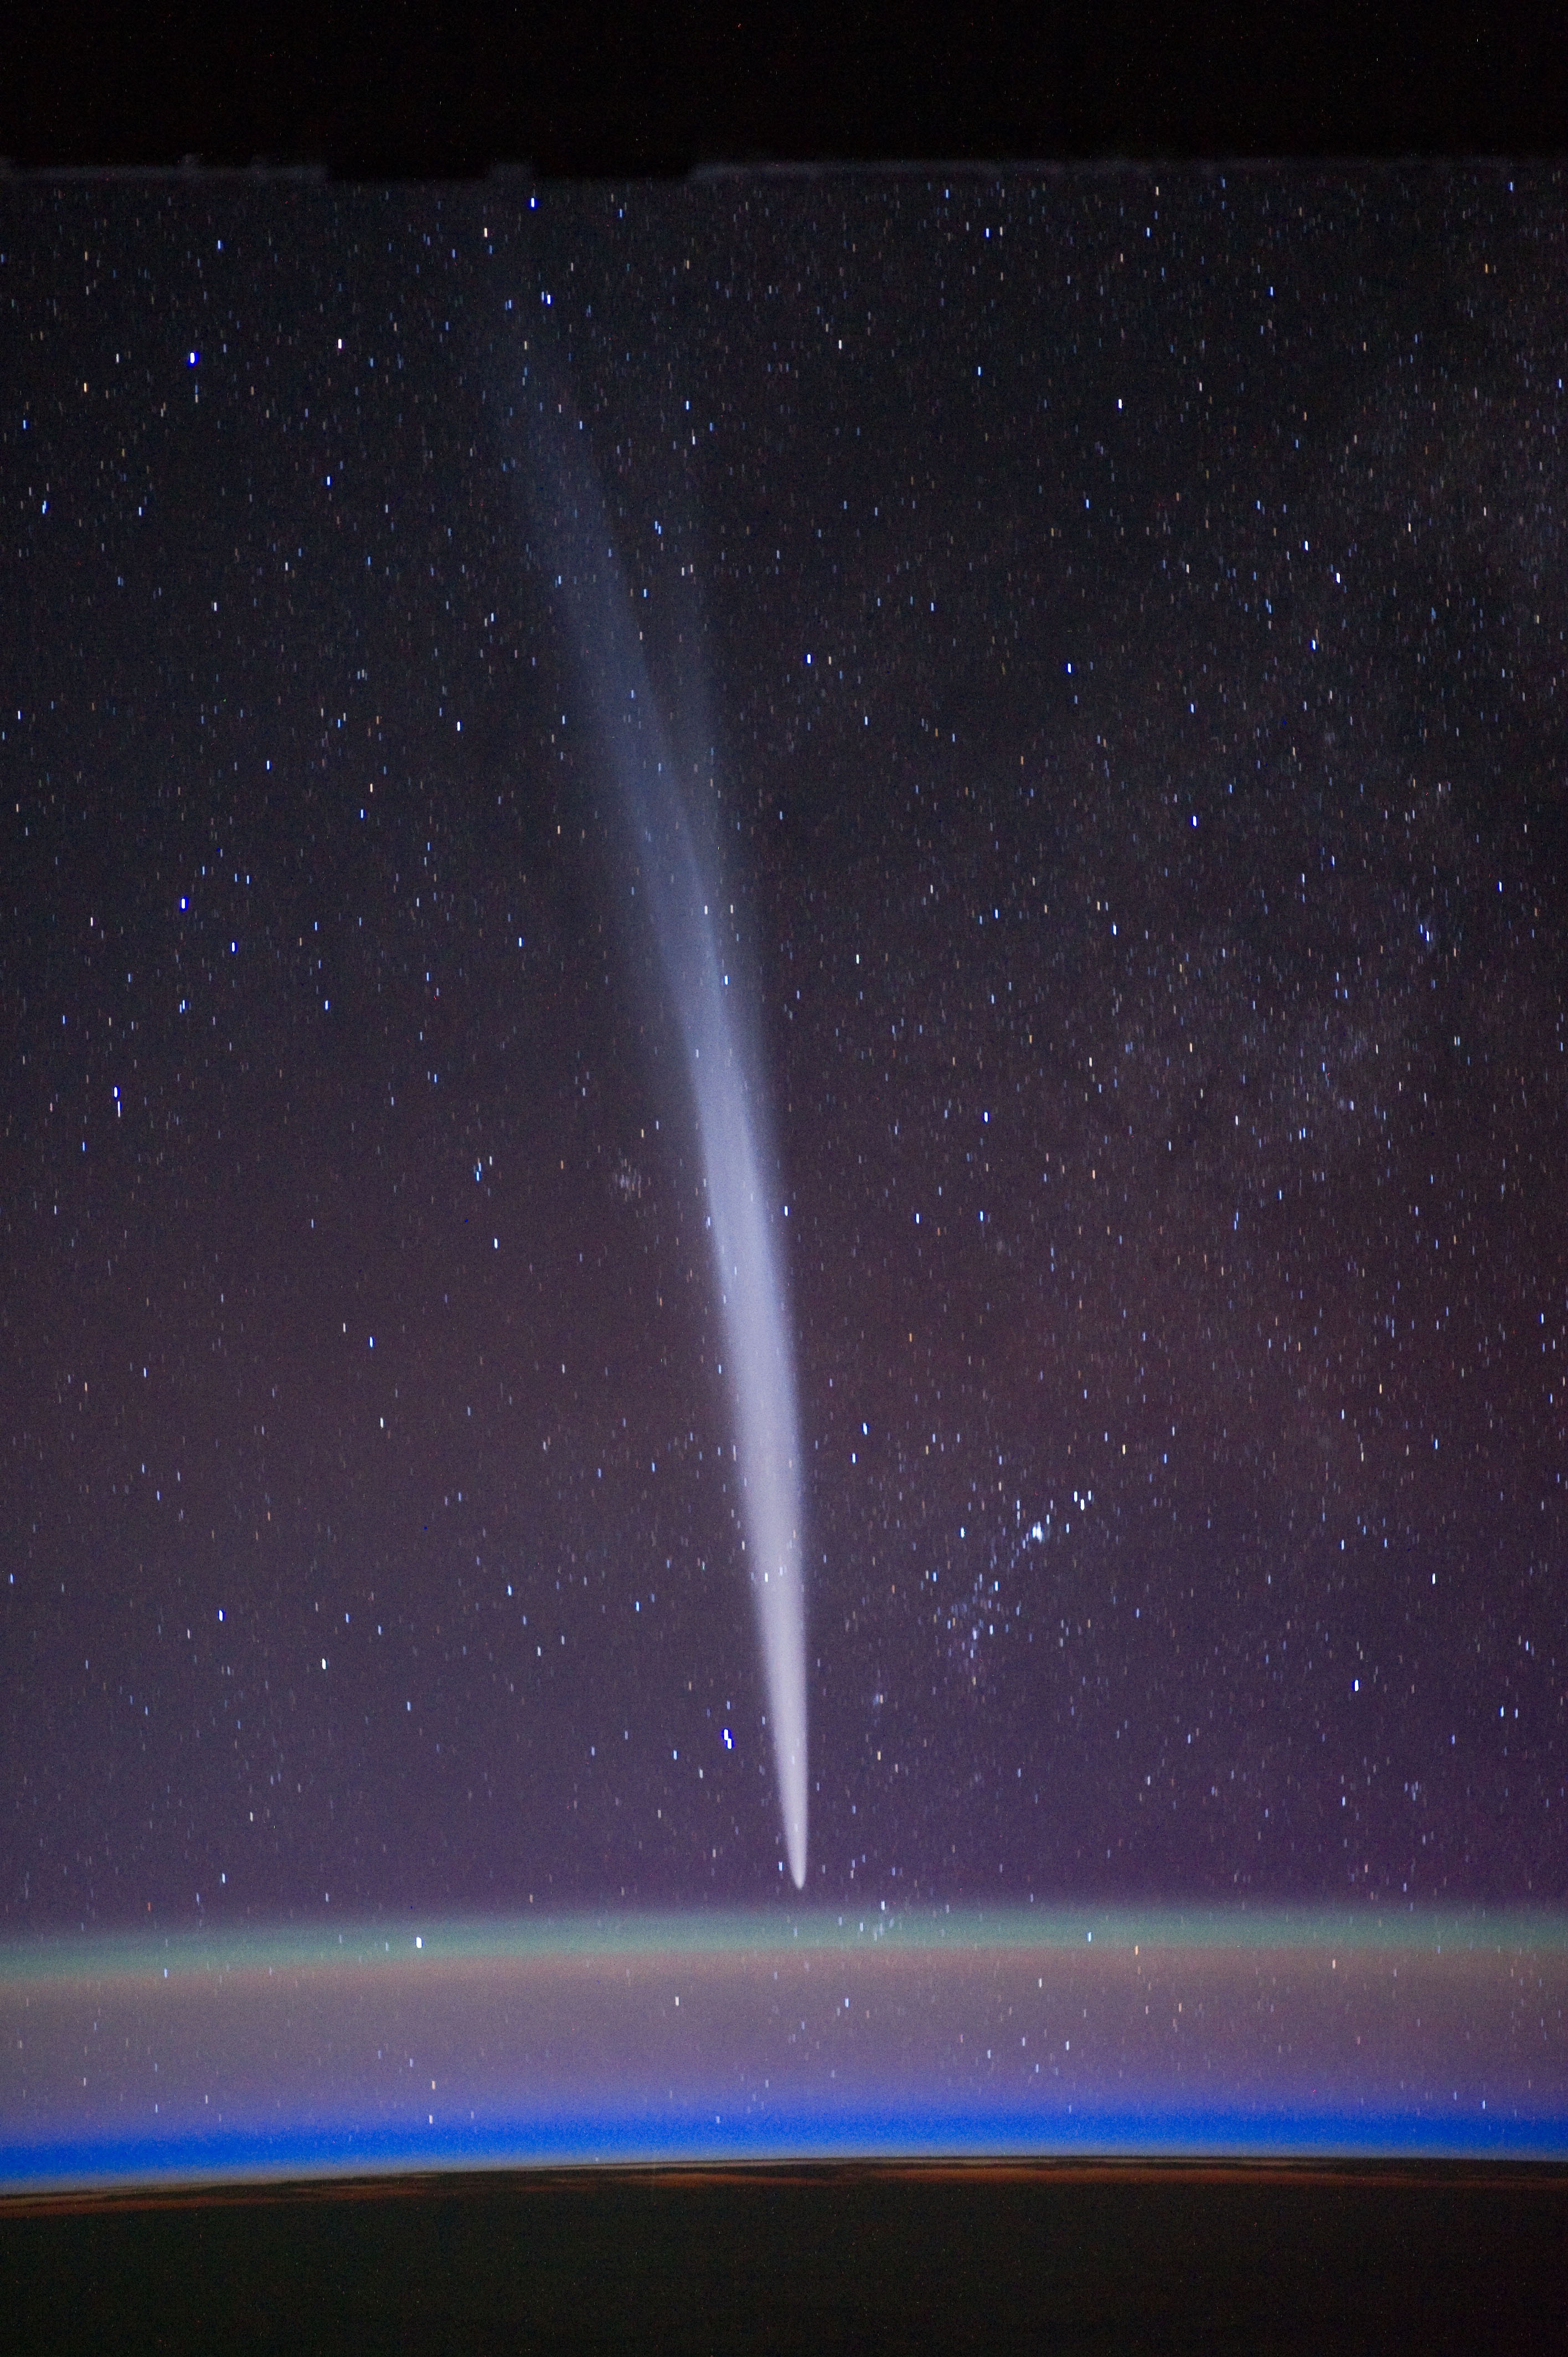
horizon, sky, night, star, atmosphere, space, galaxy, aurora, outer space, astronomy, earth, tail, comet, international space station, streaking, astronomical object, comet lovejoy, view from iss